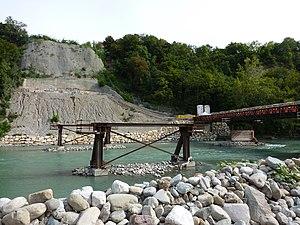
Chantier pour les travaux du CEVA au lieu-dit Val d'Arve.
Le CEVA, acronyme de « Cornavin - Eaux-Vives - Annemasse », désigne la transformation et l’extension d’une liaison ferroviaire dans le canton de Genève et la Haute-Savoie, mise en service en décembre 2019. Elle relie Genève à Annemasse en contournant le centre-ville de Genève par l'ouest et le sud-est et constitue la colonne vertébrale des transports publics régionaux en permettant la mise en place du Léman Express.